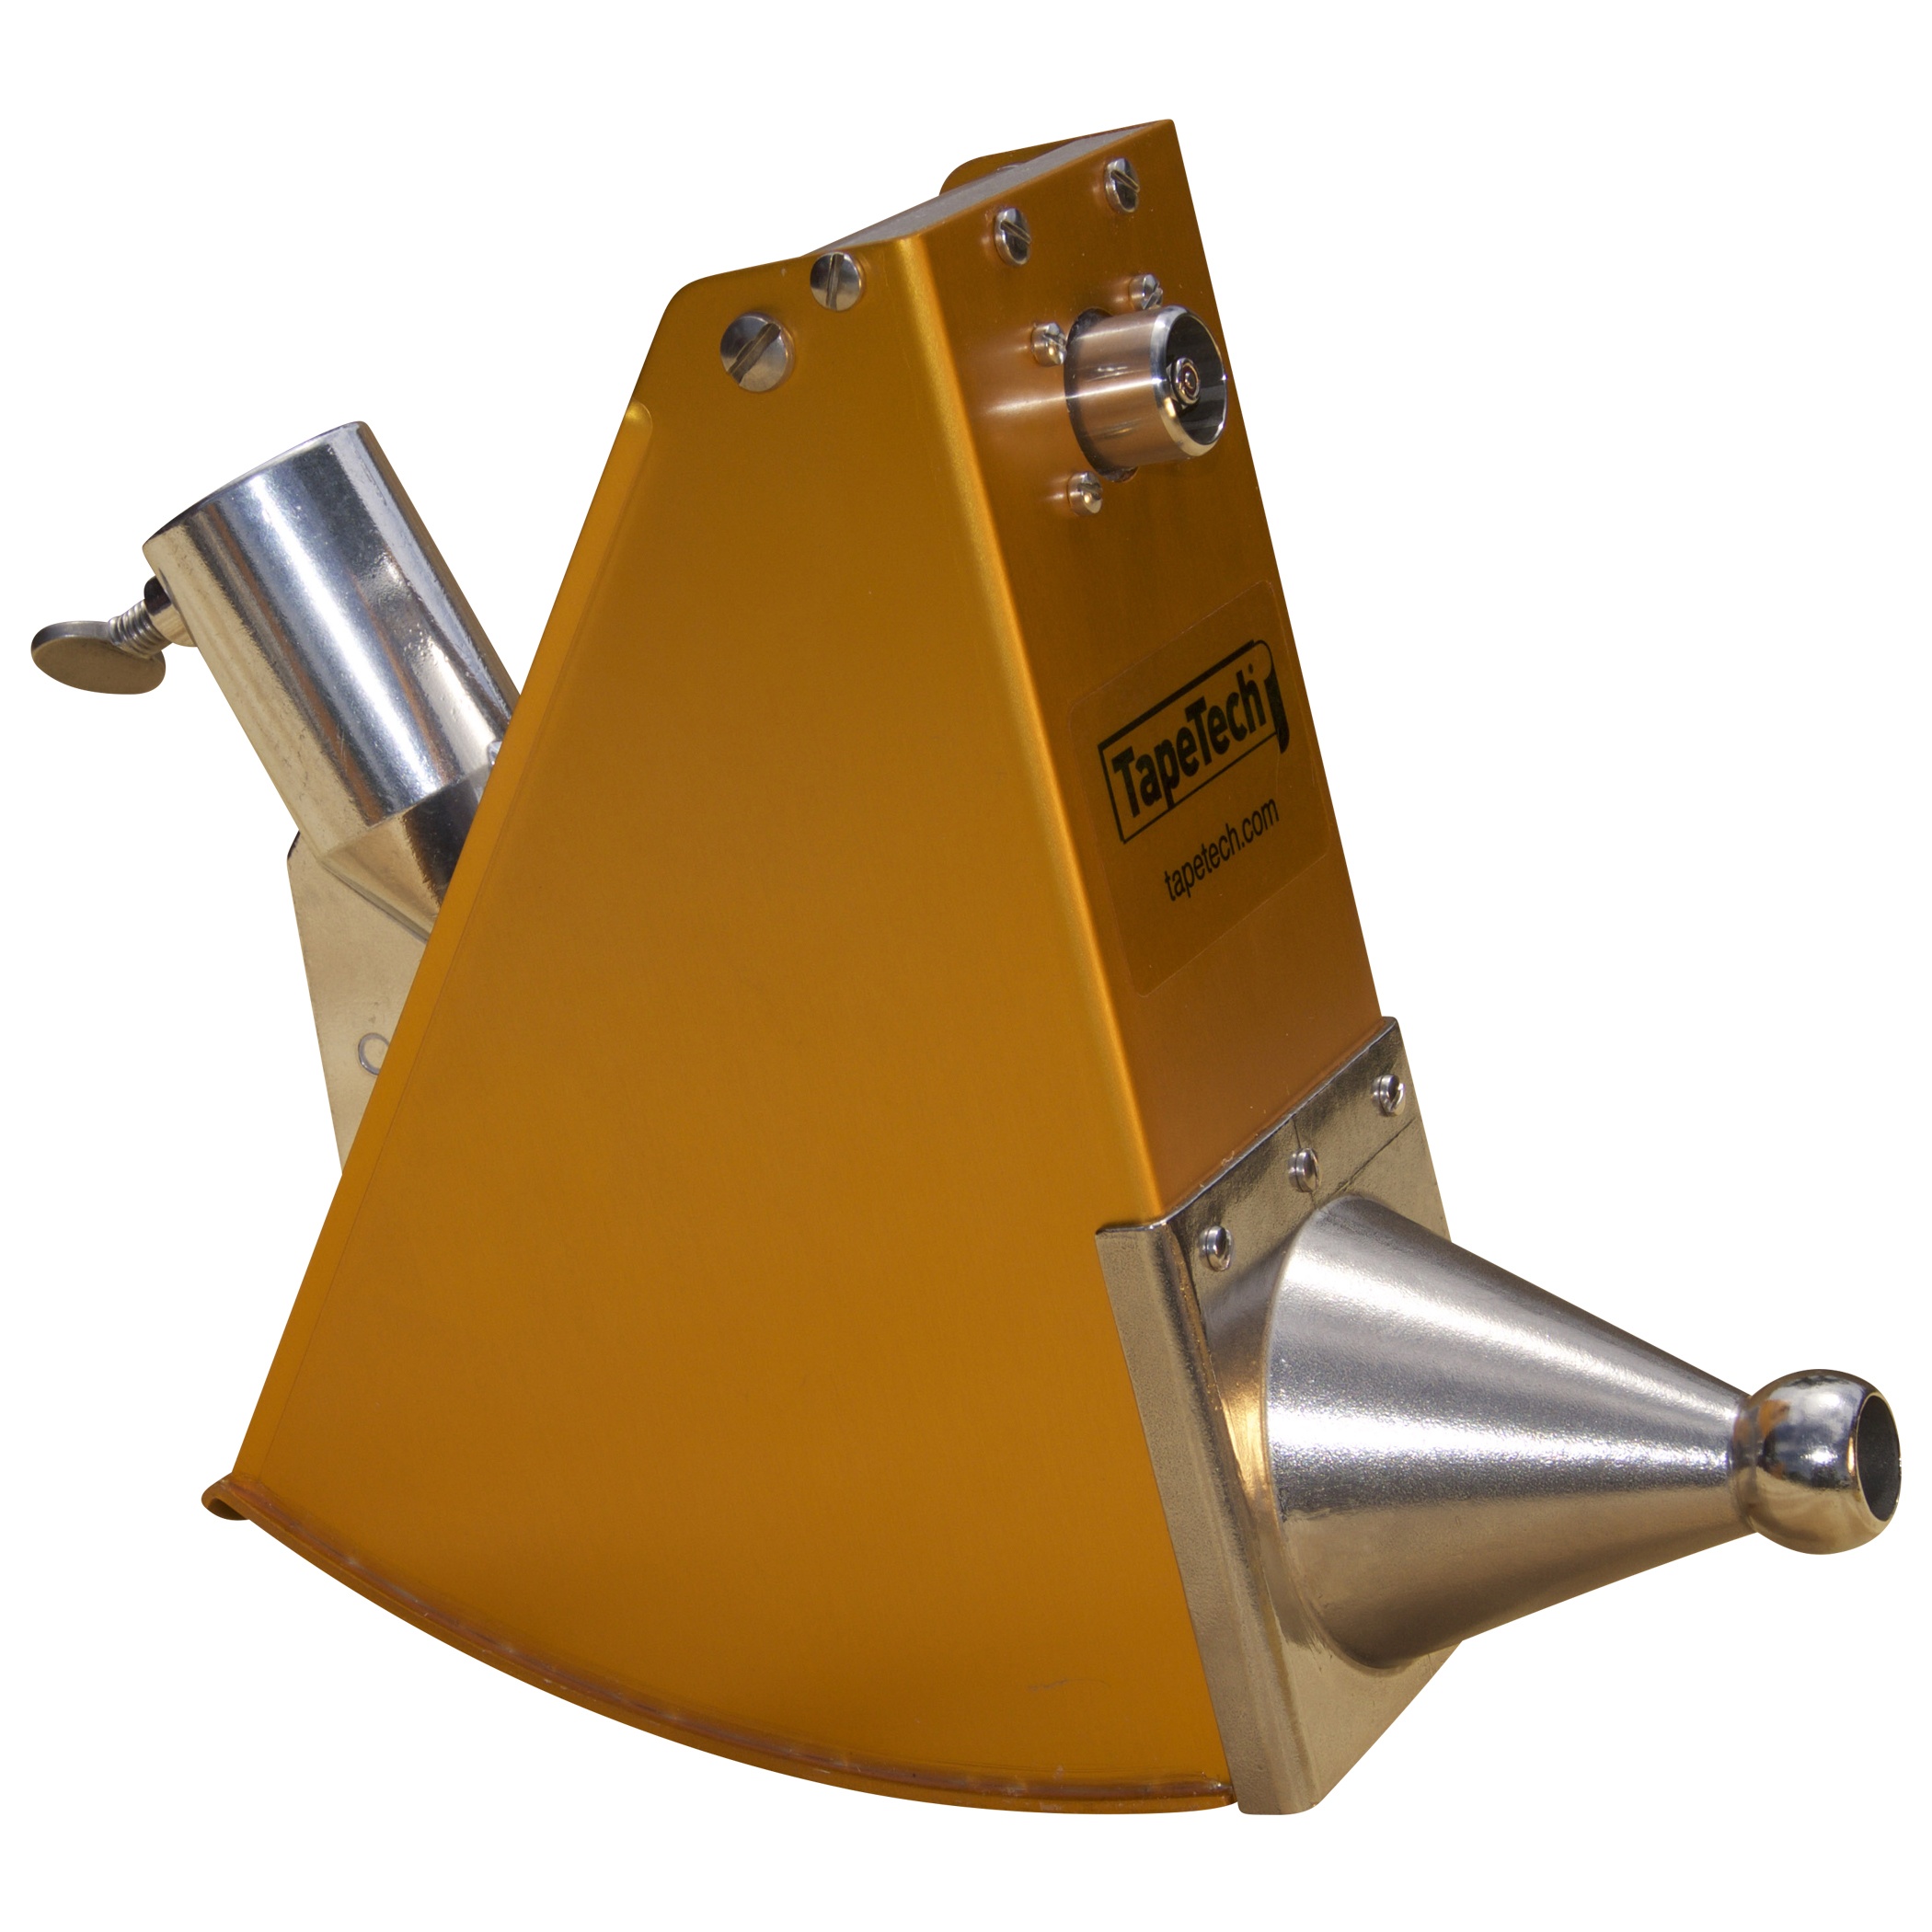
TapeTech Corner Applicator
The TapeTech Corner Applicator supplies joint compound to the Corner Finishers for fast and efficient finishing of internal corners (angles). Corner Applicators are also used with Mud Heads to quickly and cleanly apply joint compound to internal or external corners for the installation of paper-faced corner bead. TapeTech Corner Applicators feature a stainless steel cone. The HA fiberglass handle is available separately. Applies joint compound to external corners for paper faced bead application (with 16TT) Applies joint compound to inside corner for tape application (with 16TT90) Finishes internal corners (with corner finishers)
Brand: TapeTech
Category: Hardware > Tools > Masonry Tools > Cement Mixers > Handheld Cement Mixers